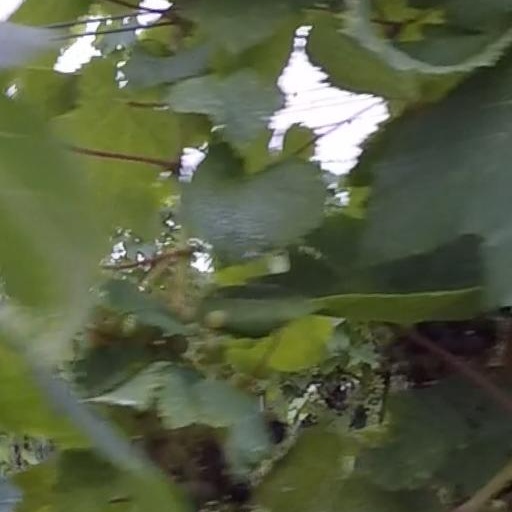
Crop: grape